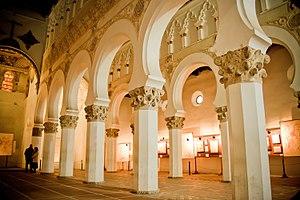
L’expulsion des Juifs d'Espagne en 1492 est l’un des événements majeurs de l’histoire juive.